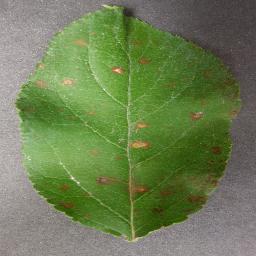
Label: Apple___Cedar_apple_rust